Salomy Jane (1914 film)

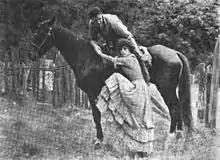
House Peters lifts Beatriz Michelena onto his horse

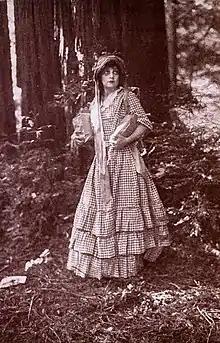

In rough-and-tumble Gold Rush-era California, Salomy Jane is saved from the ruffian Baldwin by a heroic stranger (the Man, aka Jack Dart), and he is saved from a lynching after being falsely accused of a crime.